Kami-Fukuoka Station

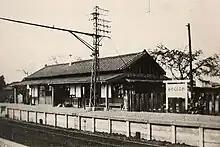
Kami-fukuoka Station in 1936

In September 1967, the platforms were extended to accommodate eight-car trains, and the platforms were again extended in November 1976 to accommodate ten-car trains.